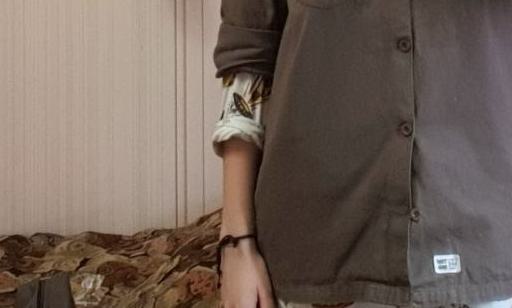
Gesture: no_gesture